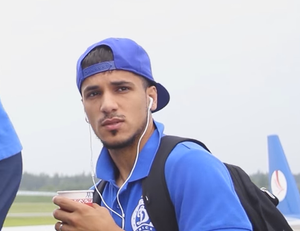
Mohamed El Monir, né le 8 avril 1992 à Tripoli, est un footballeur international libyen. Il évolue au poste de défenseur gauche avec le club d'Orlando City SC.